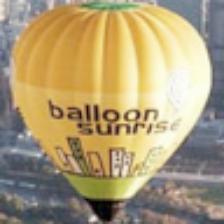
Label: NonHuman